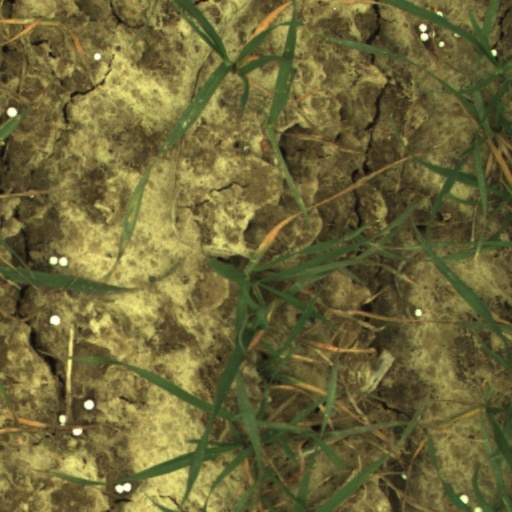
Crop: wheat